Stanley Kubrick

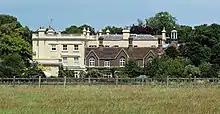
Kubrick's Childwickbury Manor in Hertfordshire, England

Among Kubrick's innovations in cinematography are his use of special effects, as in "2001", where he used both slit-scan photography and front-screen projection, which won Kubrick his only Oscar for special effects. Some reviewers have described and illustrated with video clips Kubrick's use of "one-point perspective", which leads the viewer's eye towards a central vanishing point. The technique relies on creating a complex visual symmetry using parallel lines in a scene which all converge on that single point, leading away from the viewer. Combined with camera motion it could produce an effect that one writer describes as "hypnotic and thrilling". "The Shining" was among the first half-dozen features to use the then-revolutionary Steadicam (after the 1976 films "Bound for Glory", "Marathon Man" and "Rocky"). Kubrick used it to its fullest potential, which gave the audience smooth, stabilized, motion-tracking by the camera. Kubrick described Steadicam as being like a "magic carpet", allowing "fast, flowing, camera movements" in the maze in "The Shining" which otherwise would have been impossible.